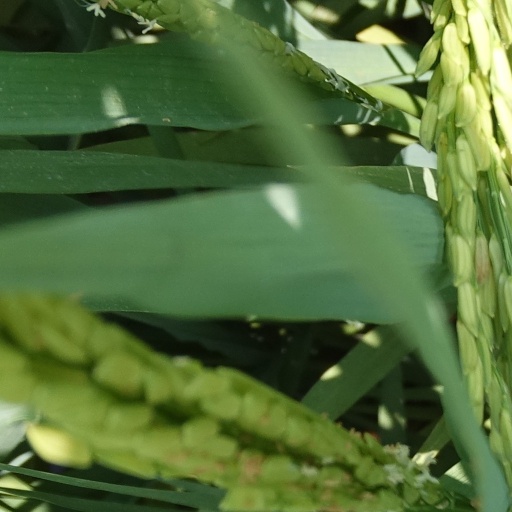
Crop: rice